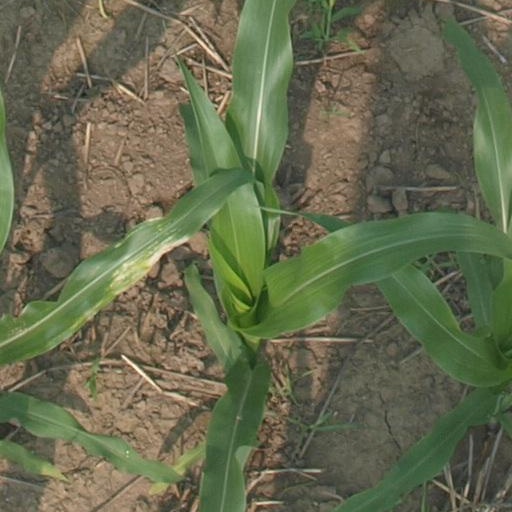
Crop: maize; corn